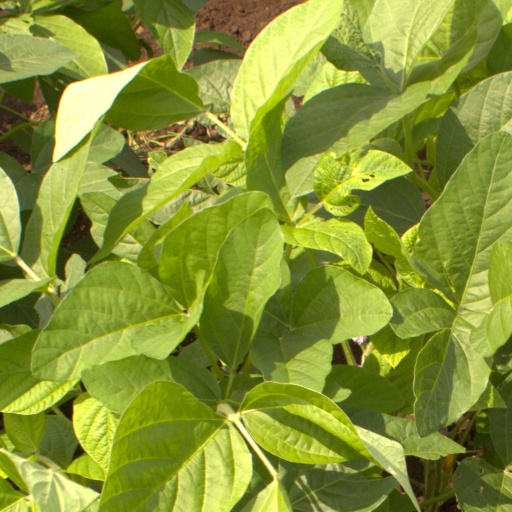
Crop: soybean